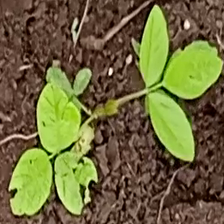
Weed species: Asian_Pigeonwings_(Clitoria Ternatea)